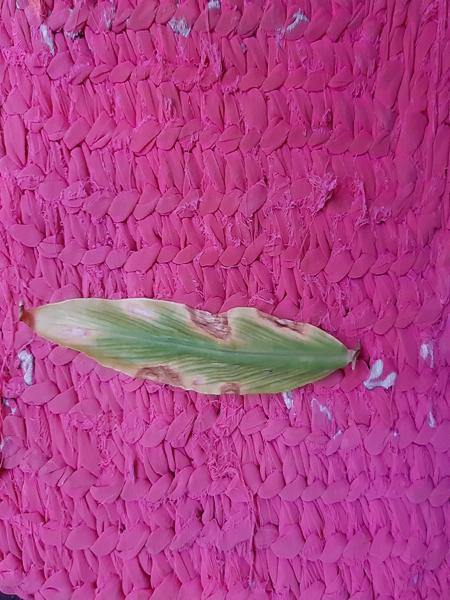
Plant: Ginger